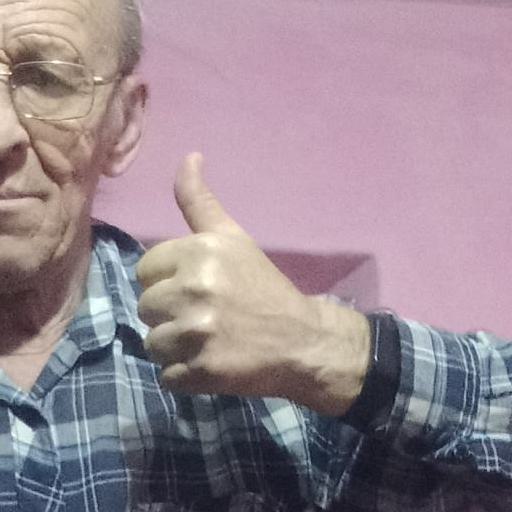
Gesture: like